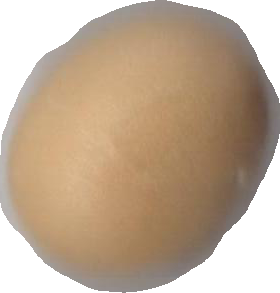
Variety: Grobogan